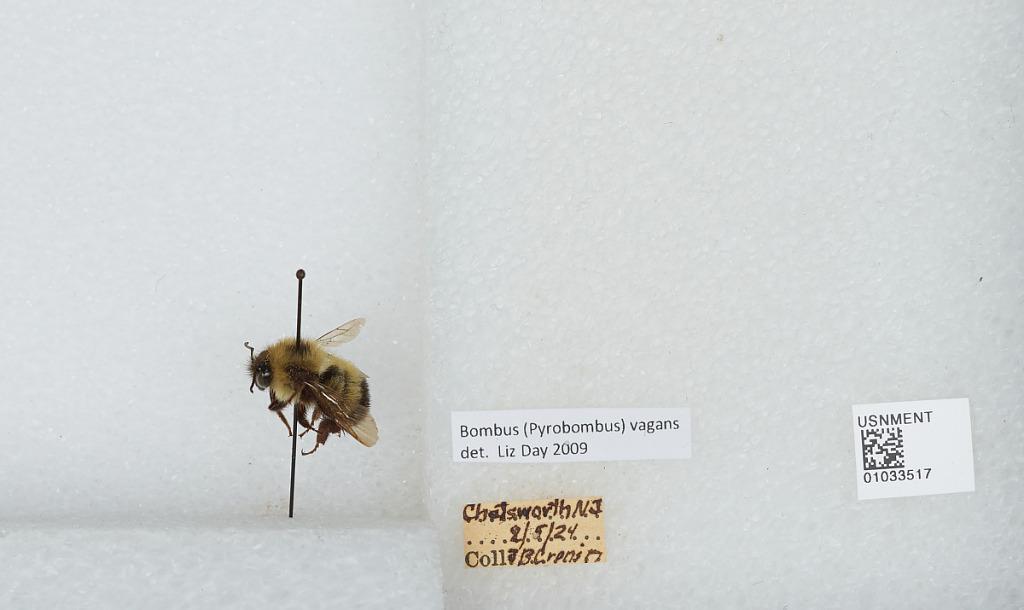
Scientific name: Bombus (Pyrobombus) vagans vagans Smith
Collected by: J. Cronin
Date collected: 1924-8-5
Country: United States
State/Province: New Jersey
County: Burlington
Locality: Chatsworth
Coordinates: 39.8175, -74.535
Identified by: Day, Liz